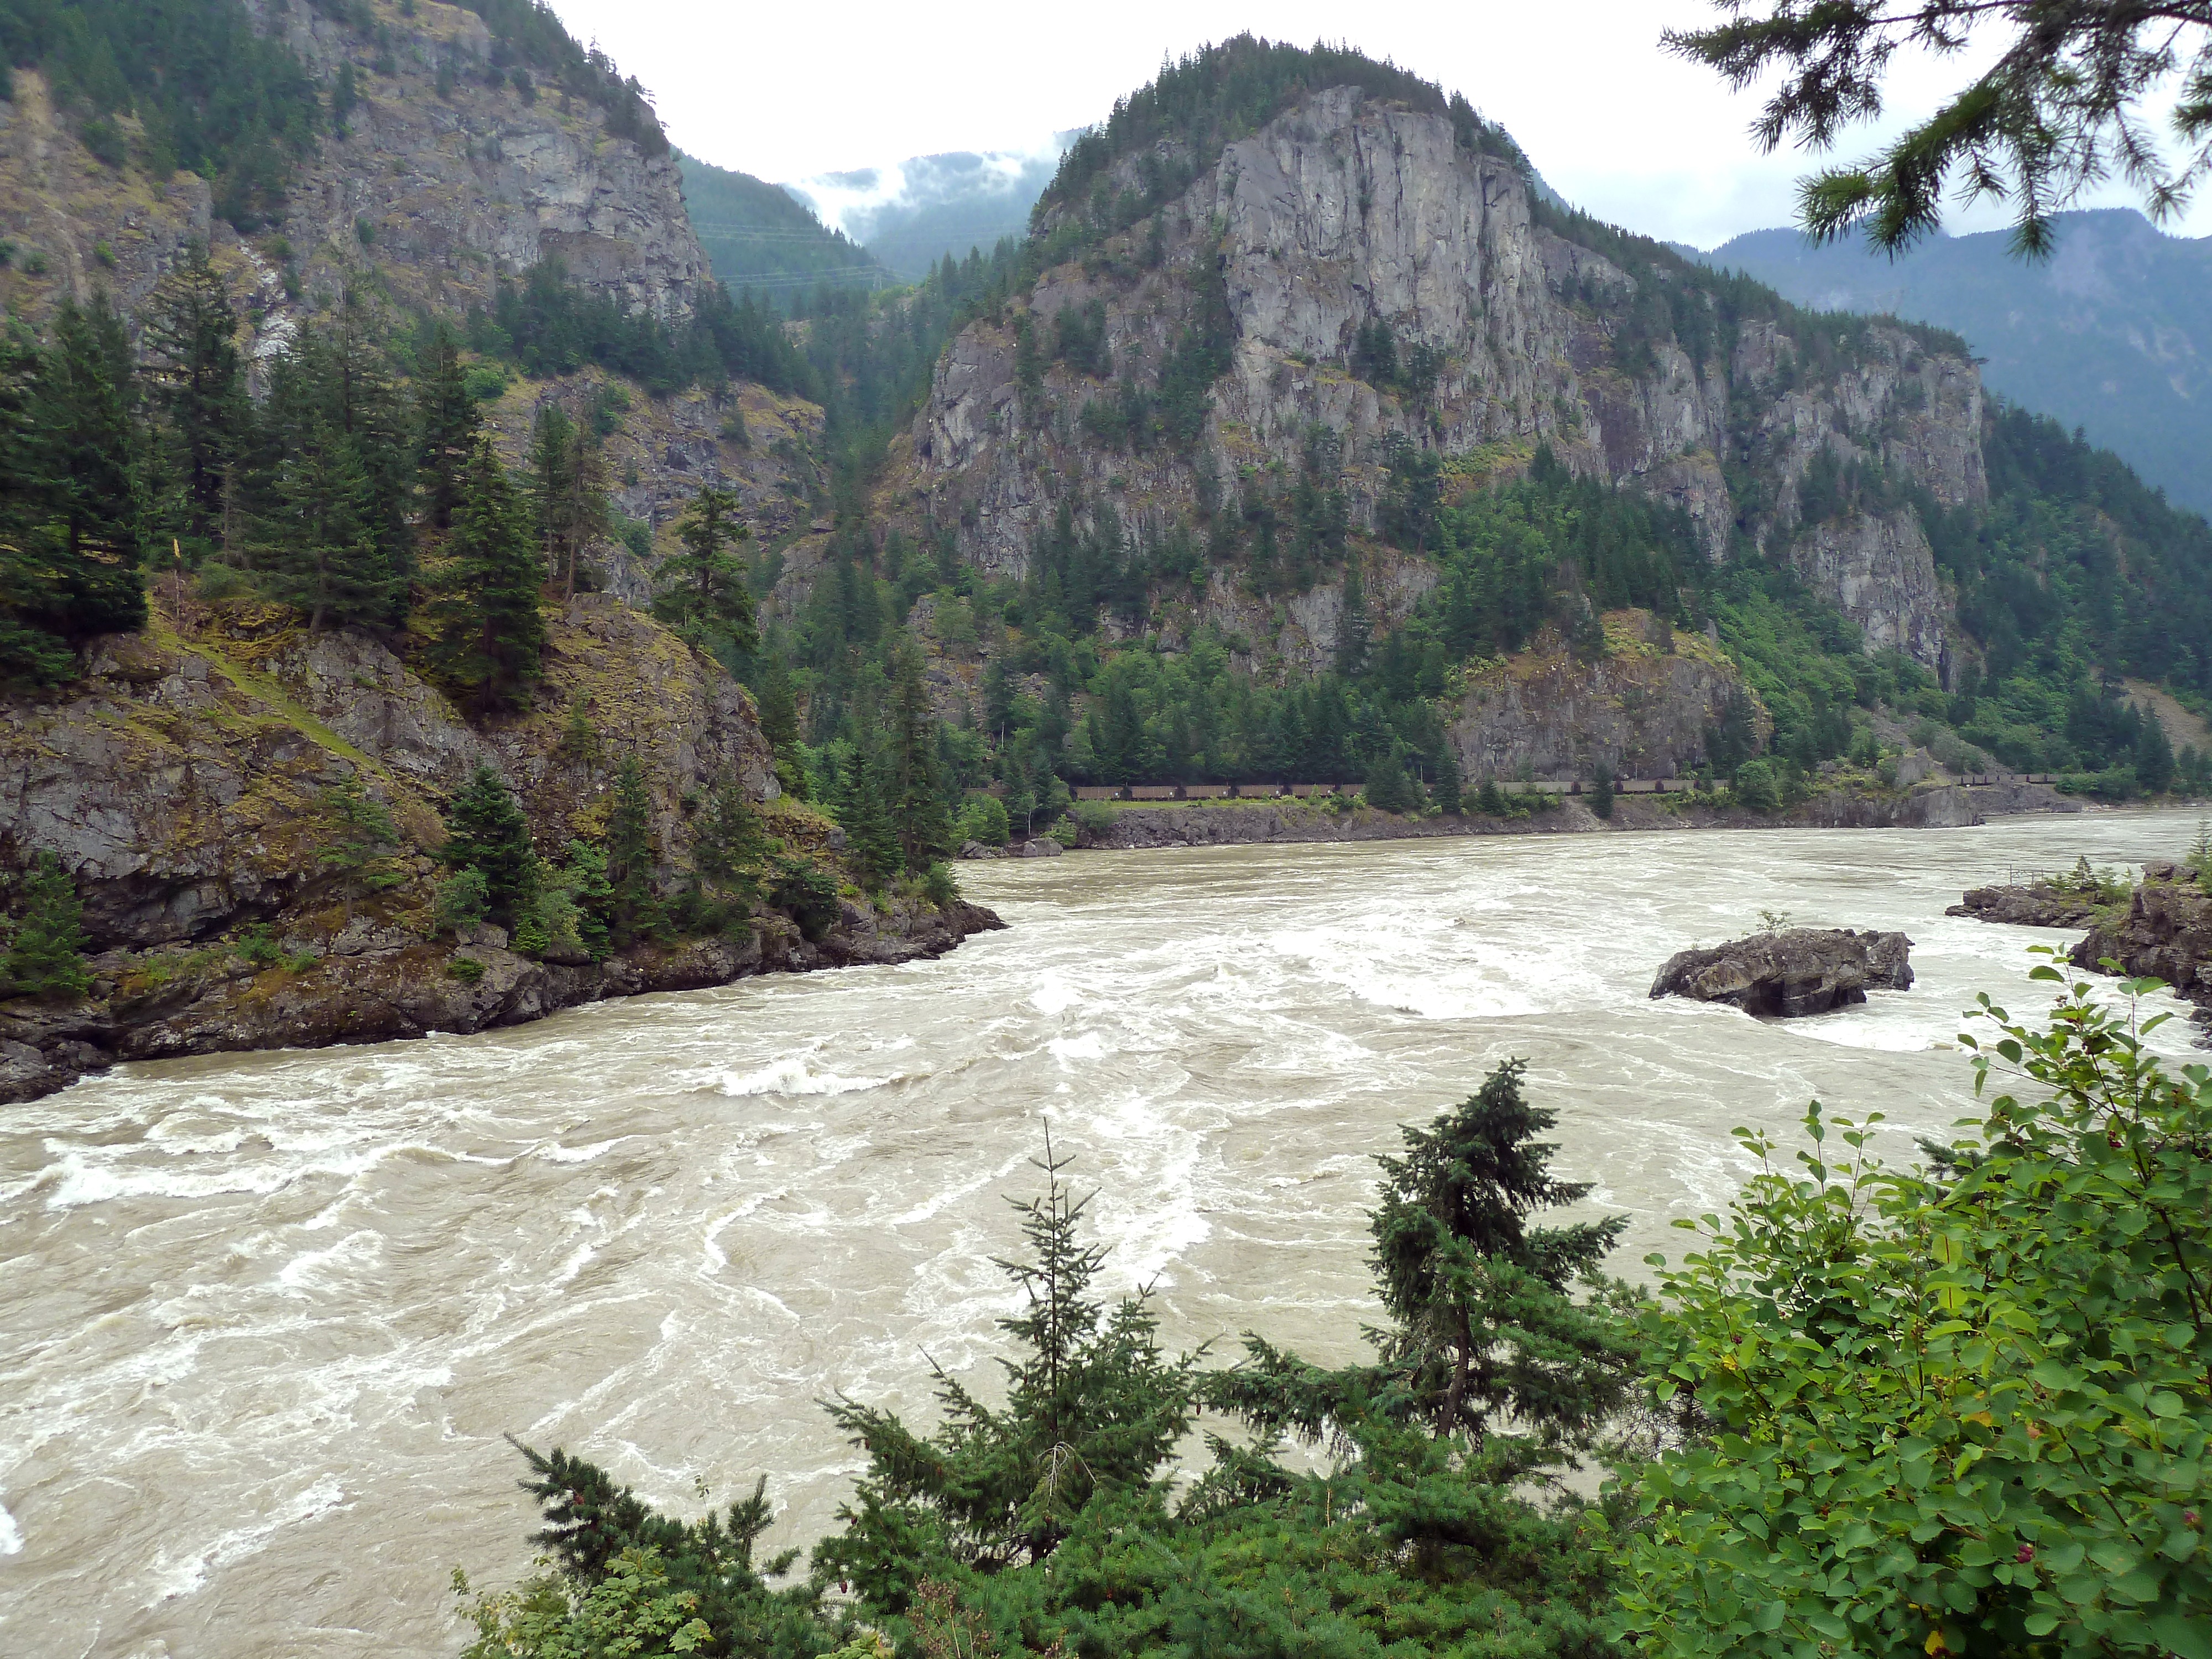
landscape, mountain, river, valley, mountain range, stream, scenic, rapid, rocky, gorge, mountains, canada, loch, wadi, landform, tarn, british columbia, fraser river, geological phenomenon, rushing water